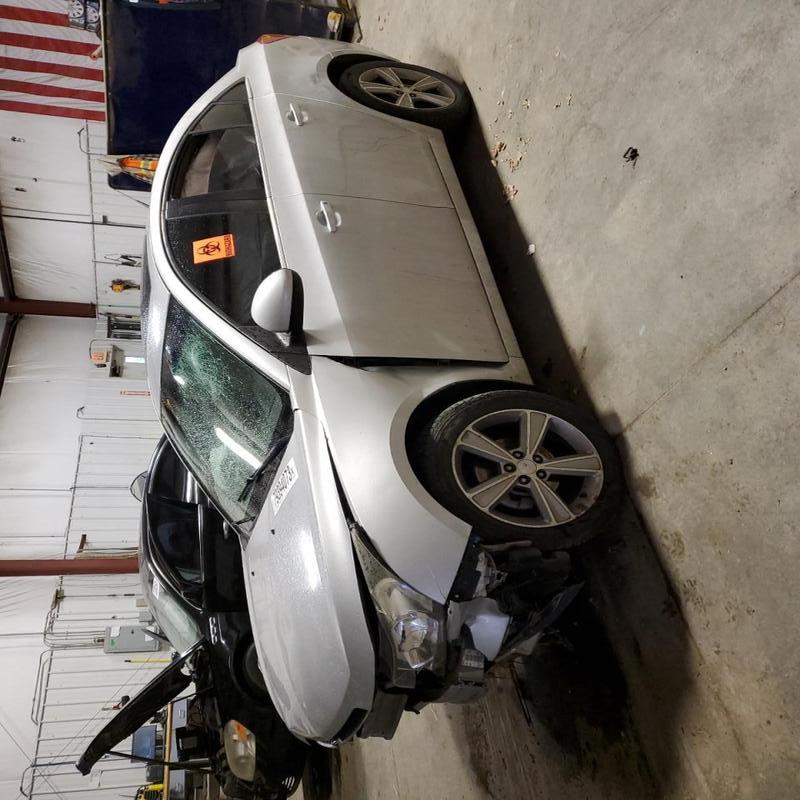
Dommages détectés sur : plaque d'immatriculation avant, pare-choc avant, feu avant droit, feu avant gauche, capot, pare-brise avant, aile avant gauche, porte avant gauche, porte arrière gauche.
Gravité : majeur